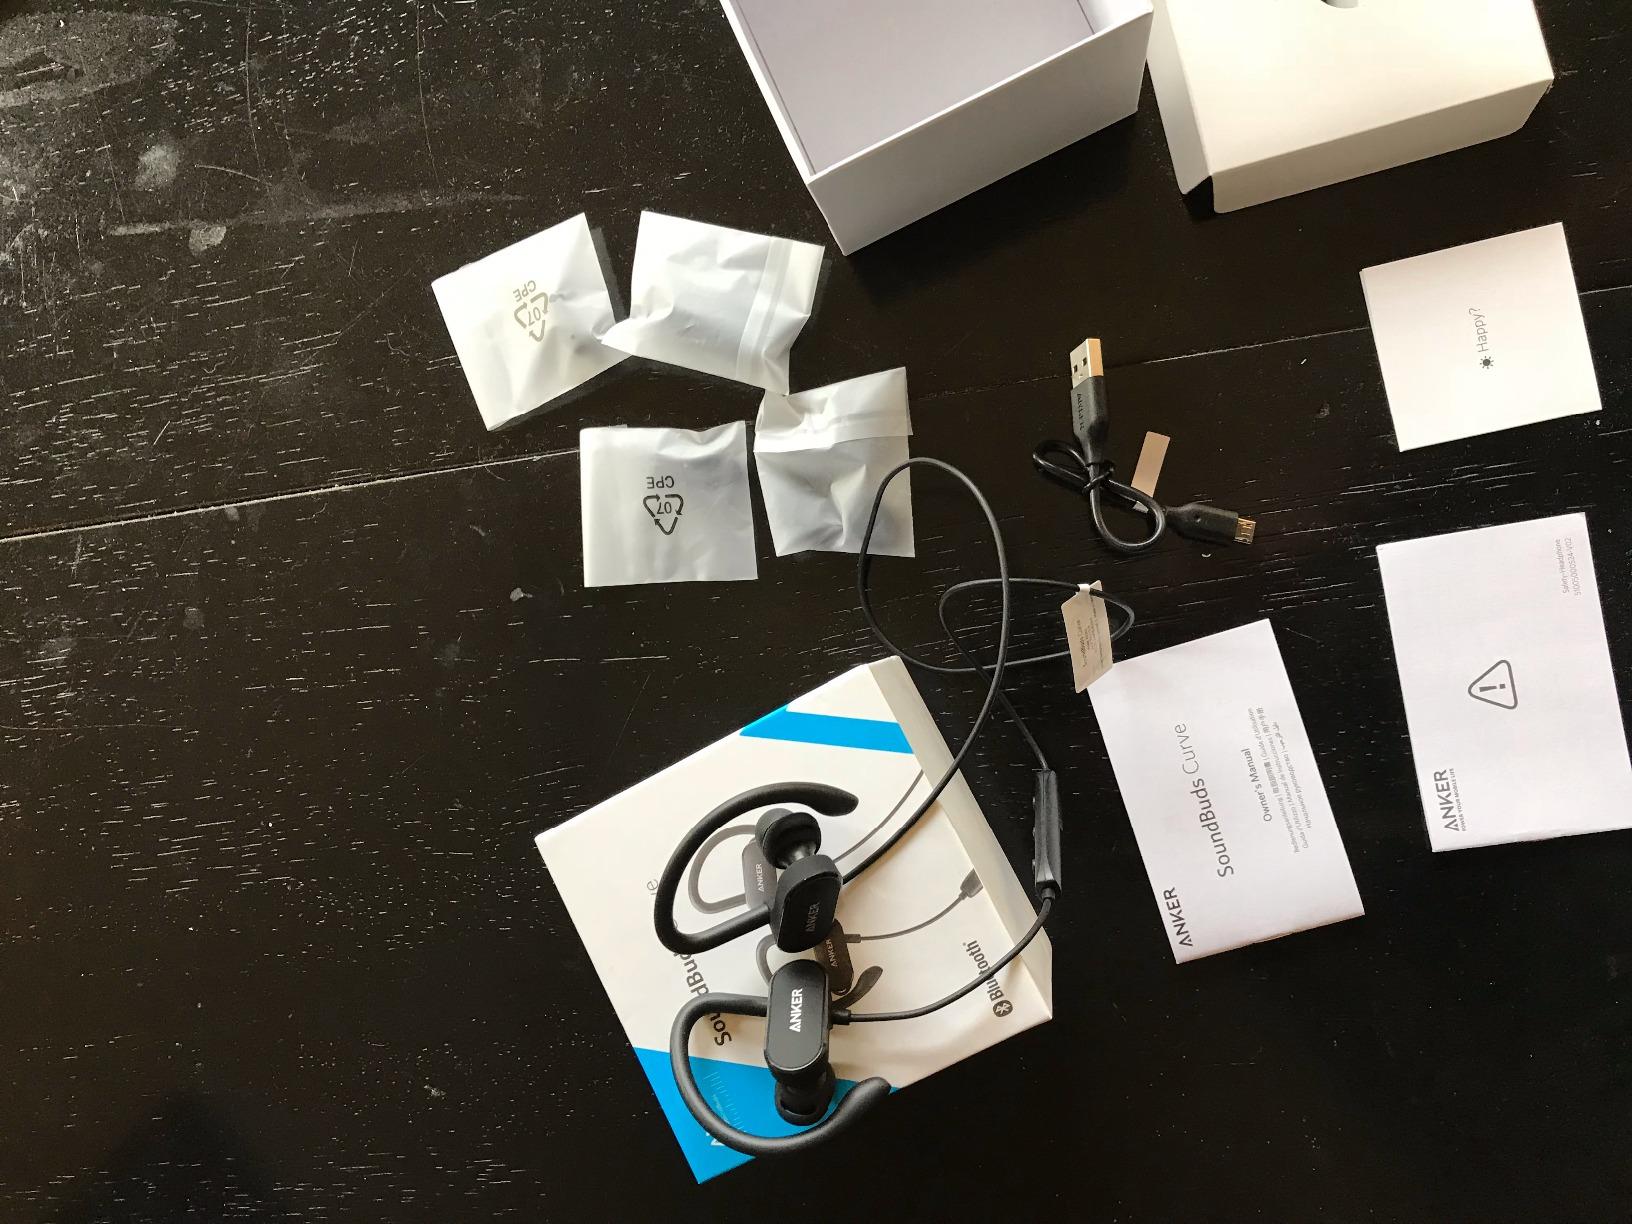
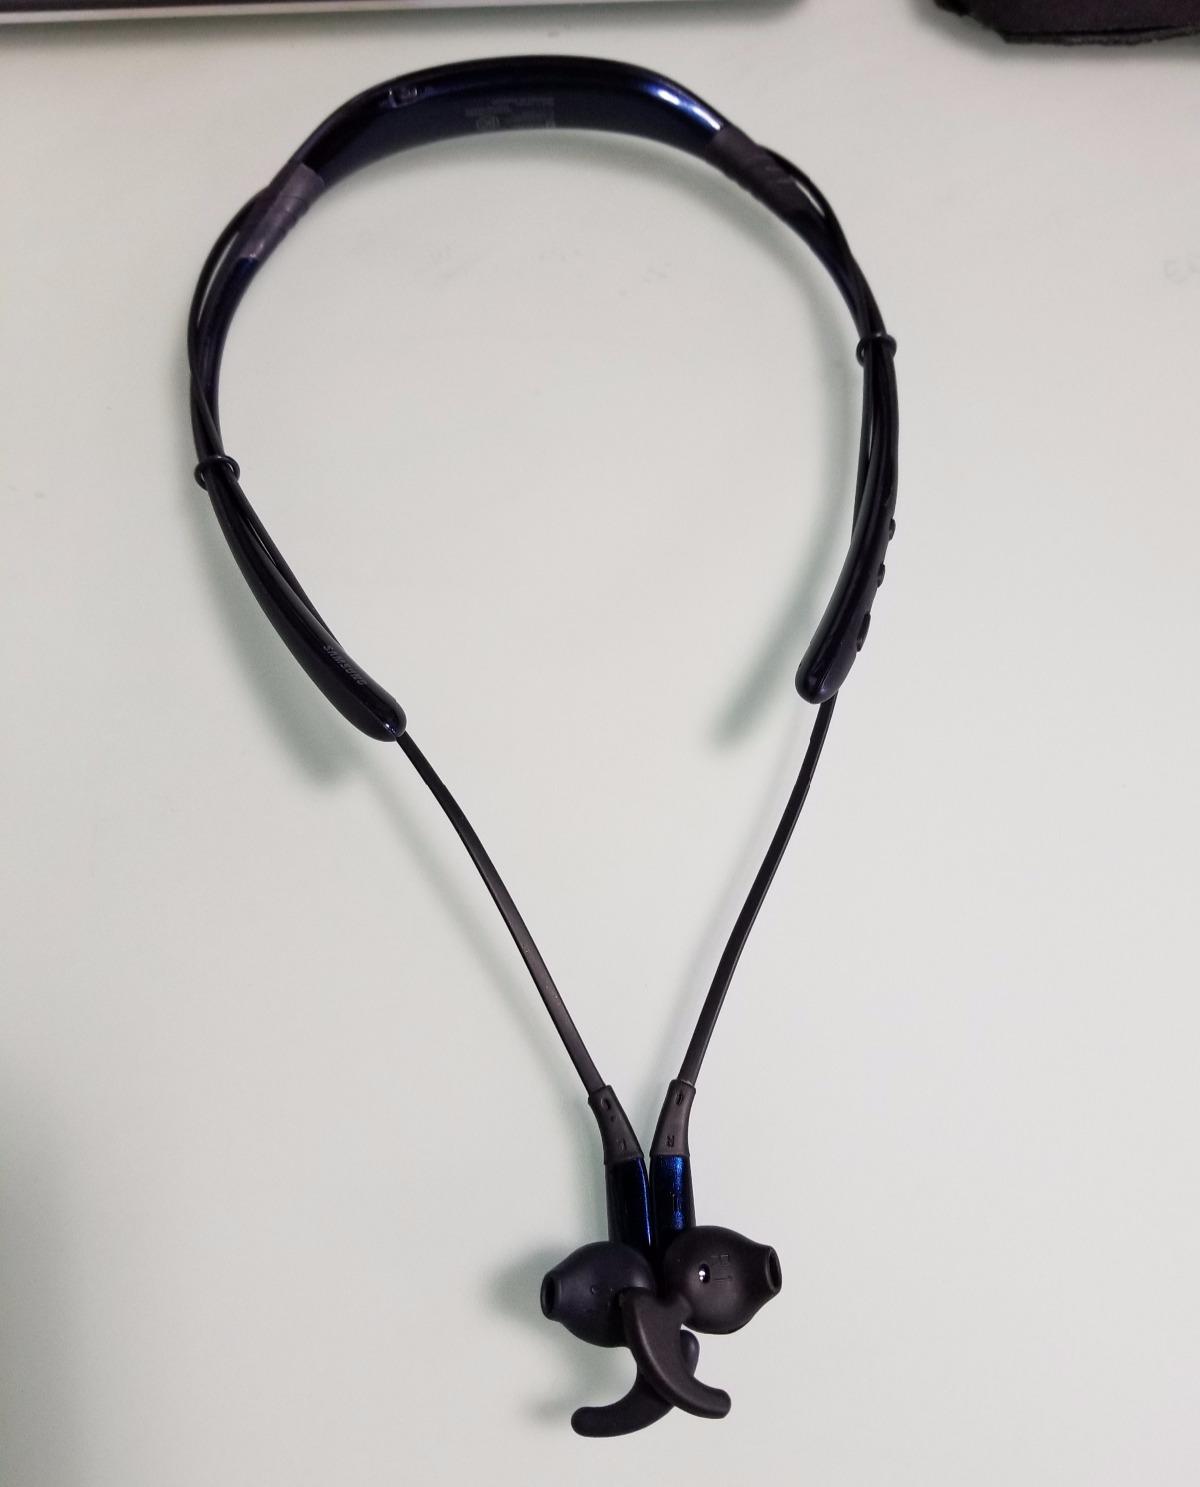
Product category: headphones
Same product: no